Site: saxony
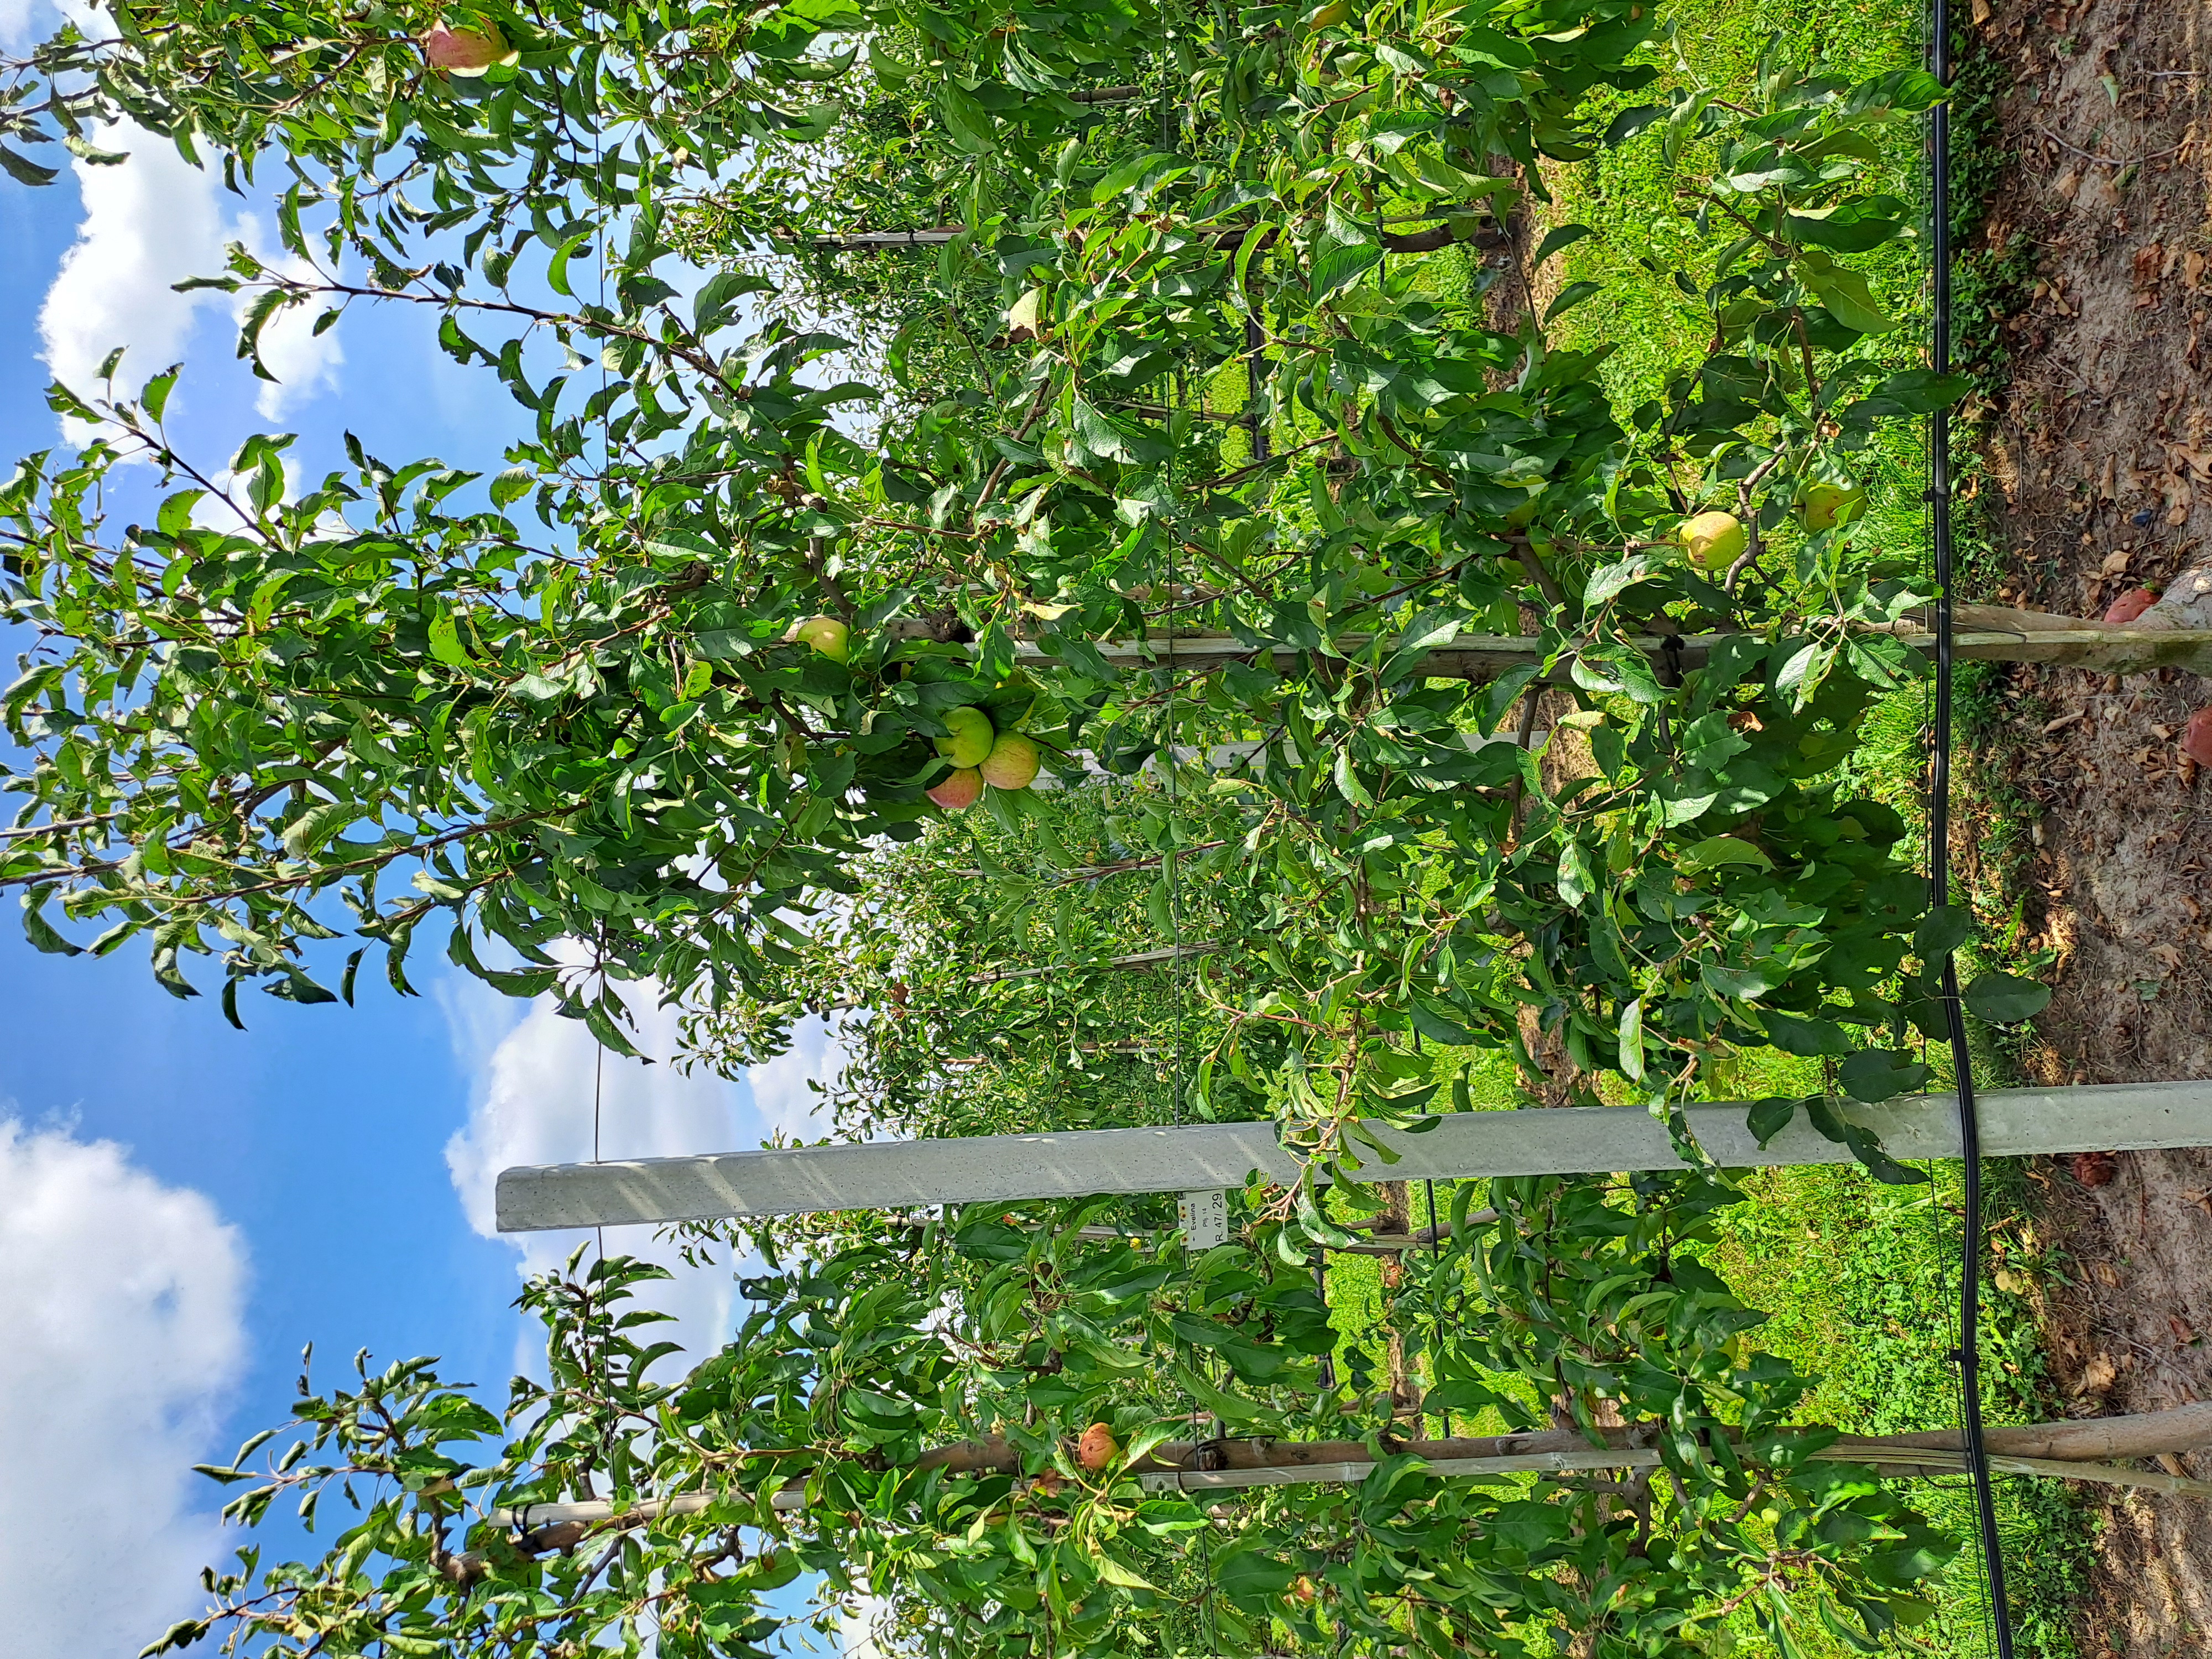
Growth stage (BBCH 85): Maturity of fruit and seed